Joseph Aveline

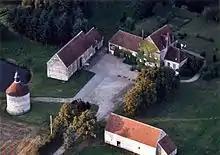
Traditional farm in Dorceau, Aveline's birthplace

Joseph Aveline (December 10, 1881, Dorceau, Orne, France – December 12, 1958, Dorceau, Orne, France) was a 20th-century French politician and agricultural expert from the Orne department of France, who served as mayor of Dorceau for a half century and, as parliamentary deputy, opposed full powers to Marshall Philippe Pétain in July 1940.